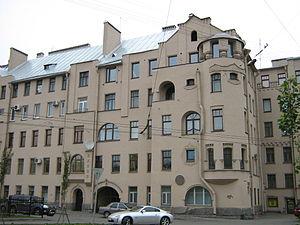
Le style néo-russe ou style russo-byzantin ou style pseudo-russe, sont des noms génériques conventionnels qui désignent une tendance de l'architecture russe du XIXᵉ siècle et du début du XXᵉ siècle à l'éclectisme, fondé à la fois sur l'utilisation des traditions de l'architecture ancienne et de l'art populaire, associés à des éléments de l'architecture byzantine.